Pont d'Arc

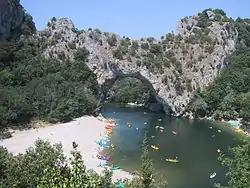
The Pont d'Arc

The Pont d'Arc (French "pont" = bridge) is a large natural bridge, located in the Ardèche "département" in the south of France, 5 km from the town of Vallon-Pont-d'Arc.